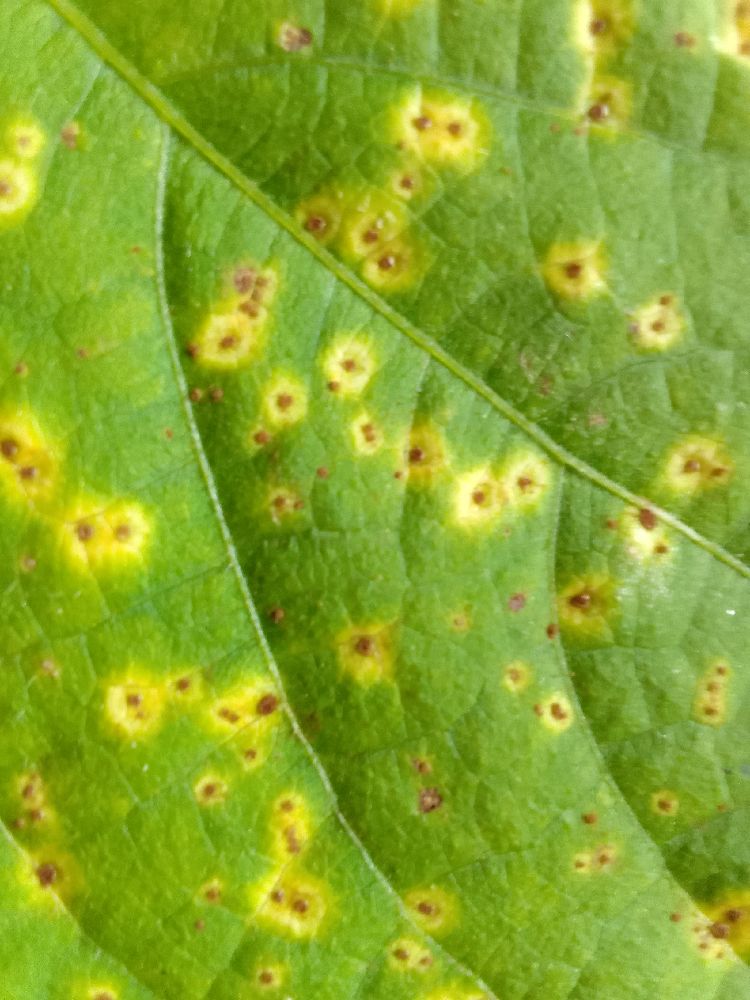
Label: rust